1984 World Rally Championship

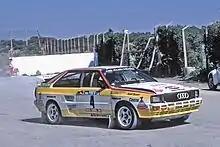
Walter Röhrl at the 1984 Rally Portugal

German team Audi Sport put together four of the top drivers in the world, with the defending world champion Hannu Mikkola returning to the team along with Stig Blomqvist. Michèle Mouton had a part-time contract and two-time champion Walter Röhrl was added from Martini Racing. Lancia Martini kept Markku Alén as their primary driver for the season and also featured Miki Biasion and Attilio Bettega. Lancia boss Cesare Fiorio had also signed Henri Toivonen from Porsche, stating that "Audi will have four top drivers next year so it would be very difficult competing with only two."